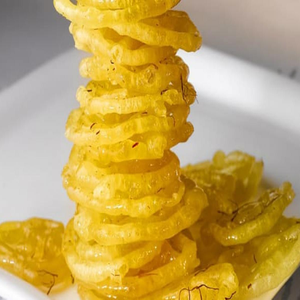
Dish: jalebi